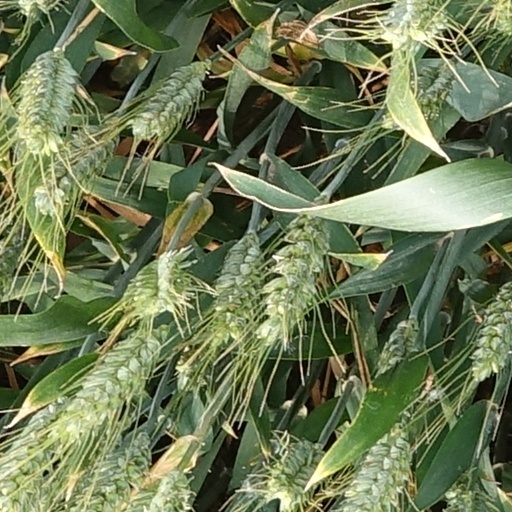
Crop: wheat